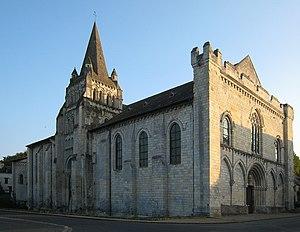
église Notre-Dame de Cunault.
Notre-Dame de Cunault est une église priorale située sur l'ancienne commune de Cunault près de la Loire à une quinzaine de kilomètres de Saumur, en direction d'Angers. Elle est un chef-d'œuvre de l'architecture romane de l'Anjou du Moyen Âge.
Cet article recense les monuments historiques français classés en 1846.
Cet article recense les monuments historiques du sud de Maine-et-Loire, en France.